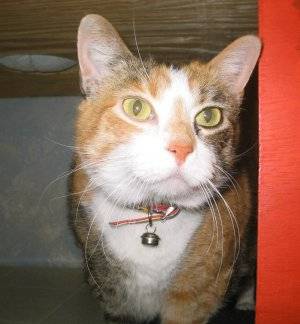
Label: cat